Ugo-Yotsuya Station

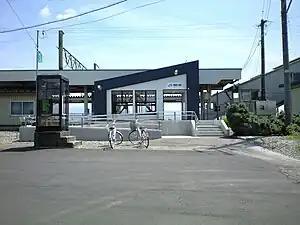
Ugo-Yotsuya Station

is a railway station located in the city of Daisen, Akita Prefecture, Japan, operated by JR East.